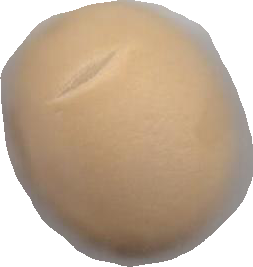
Variety: Grobogan